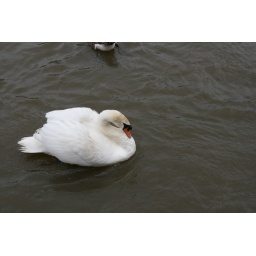
He kept swimming around and the river and intimidating the poor other ducks and swans.